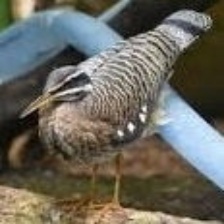
Species: SUNBITTERN
Scientific name:  EURYPYGA HELIAS